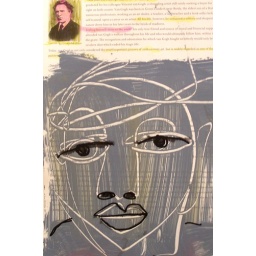
a page on van gogh is in my book